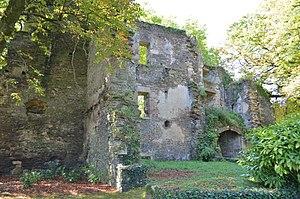
Château de Rochefort-en-Terre (Morbihan) This building is inscrit au titre des Monuments Historiques. It is indexed in the Base Mérimée, a database of architectural heritage maintained by the French Ministry of Culture,
Rochefort-en-Terre [ʁɔʃfɔʁ ɑ̃ tɛʁ] est une commune française, située dans le département du Morbihan en région Bretagne. En 2016, Rochefort-en-Terre a été élu « Village préféré des Français ».
La combat de Rochefort-en-Terre se déroula en 1793 à la suite d'une révolte paysanne contre la levée en masse lors de la Pré-Chouannerie. Le 26 mars 1793, les Républicains reprennent la ville aux insurgés.